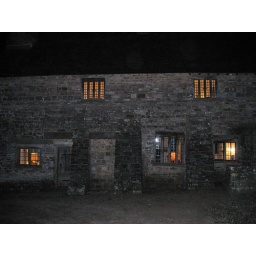
The central window is the sitting room. Lots of bats around at twilight.